Lee Tracy House

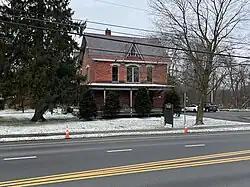

The Lee Tracy House is a historic house on United States Route 7 in the village center of Shelburne, Vermont. Built in 1875, it is one of a small number of brick houses built in the town in the late 19th century, and is architecturally a distinctive vernacular blend of Gothic and Italianate styles. It was listed on the National Register of Historic Places in 1983.